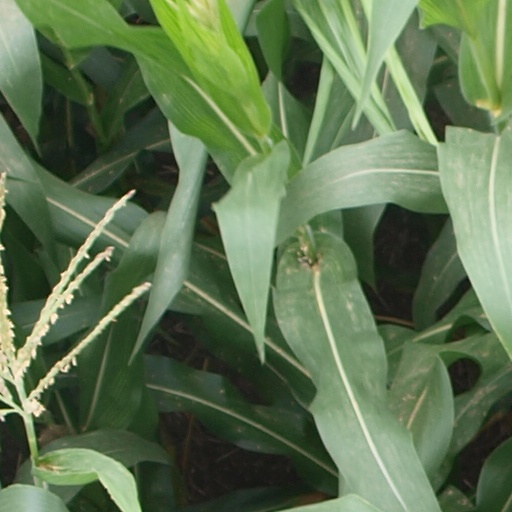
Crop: maize; corn